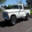
Label: pickup_truck